Astrid Beckmann

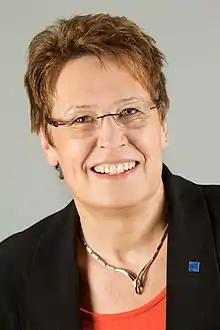
Beckmann in 2015

Astrid Beckmann ( Rautenberg, born 20 December 1957) is a German physicist, a professor of mathematics and mathematics education, and was a long-serving university president. Beckmann served as president of the Pädagogische Hochschule Schwäbisch Gmünd from 2010 to 2018. She also taught at the University of Ulm.